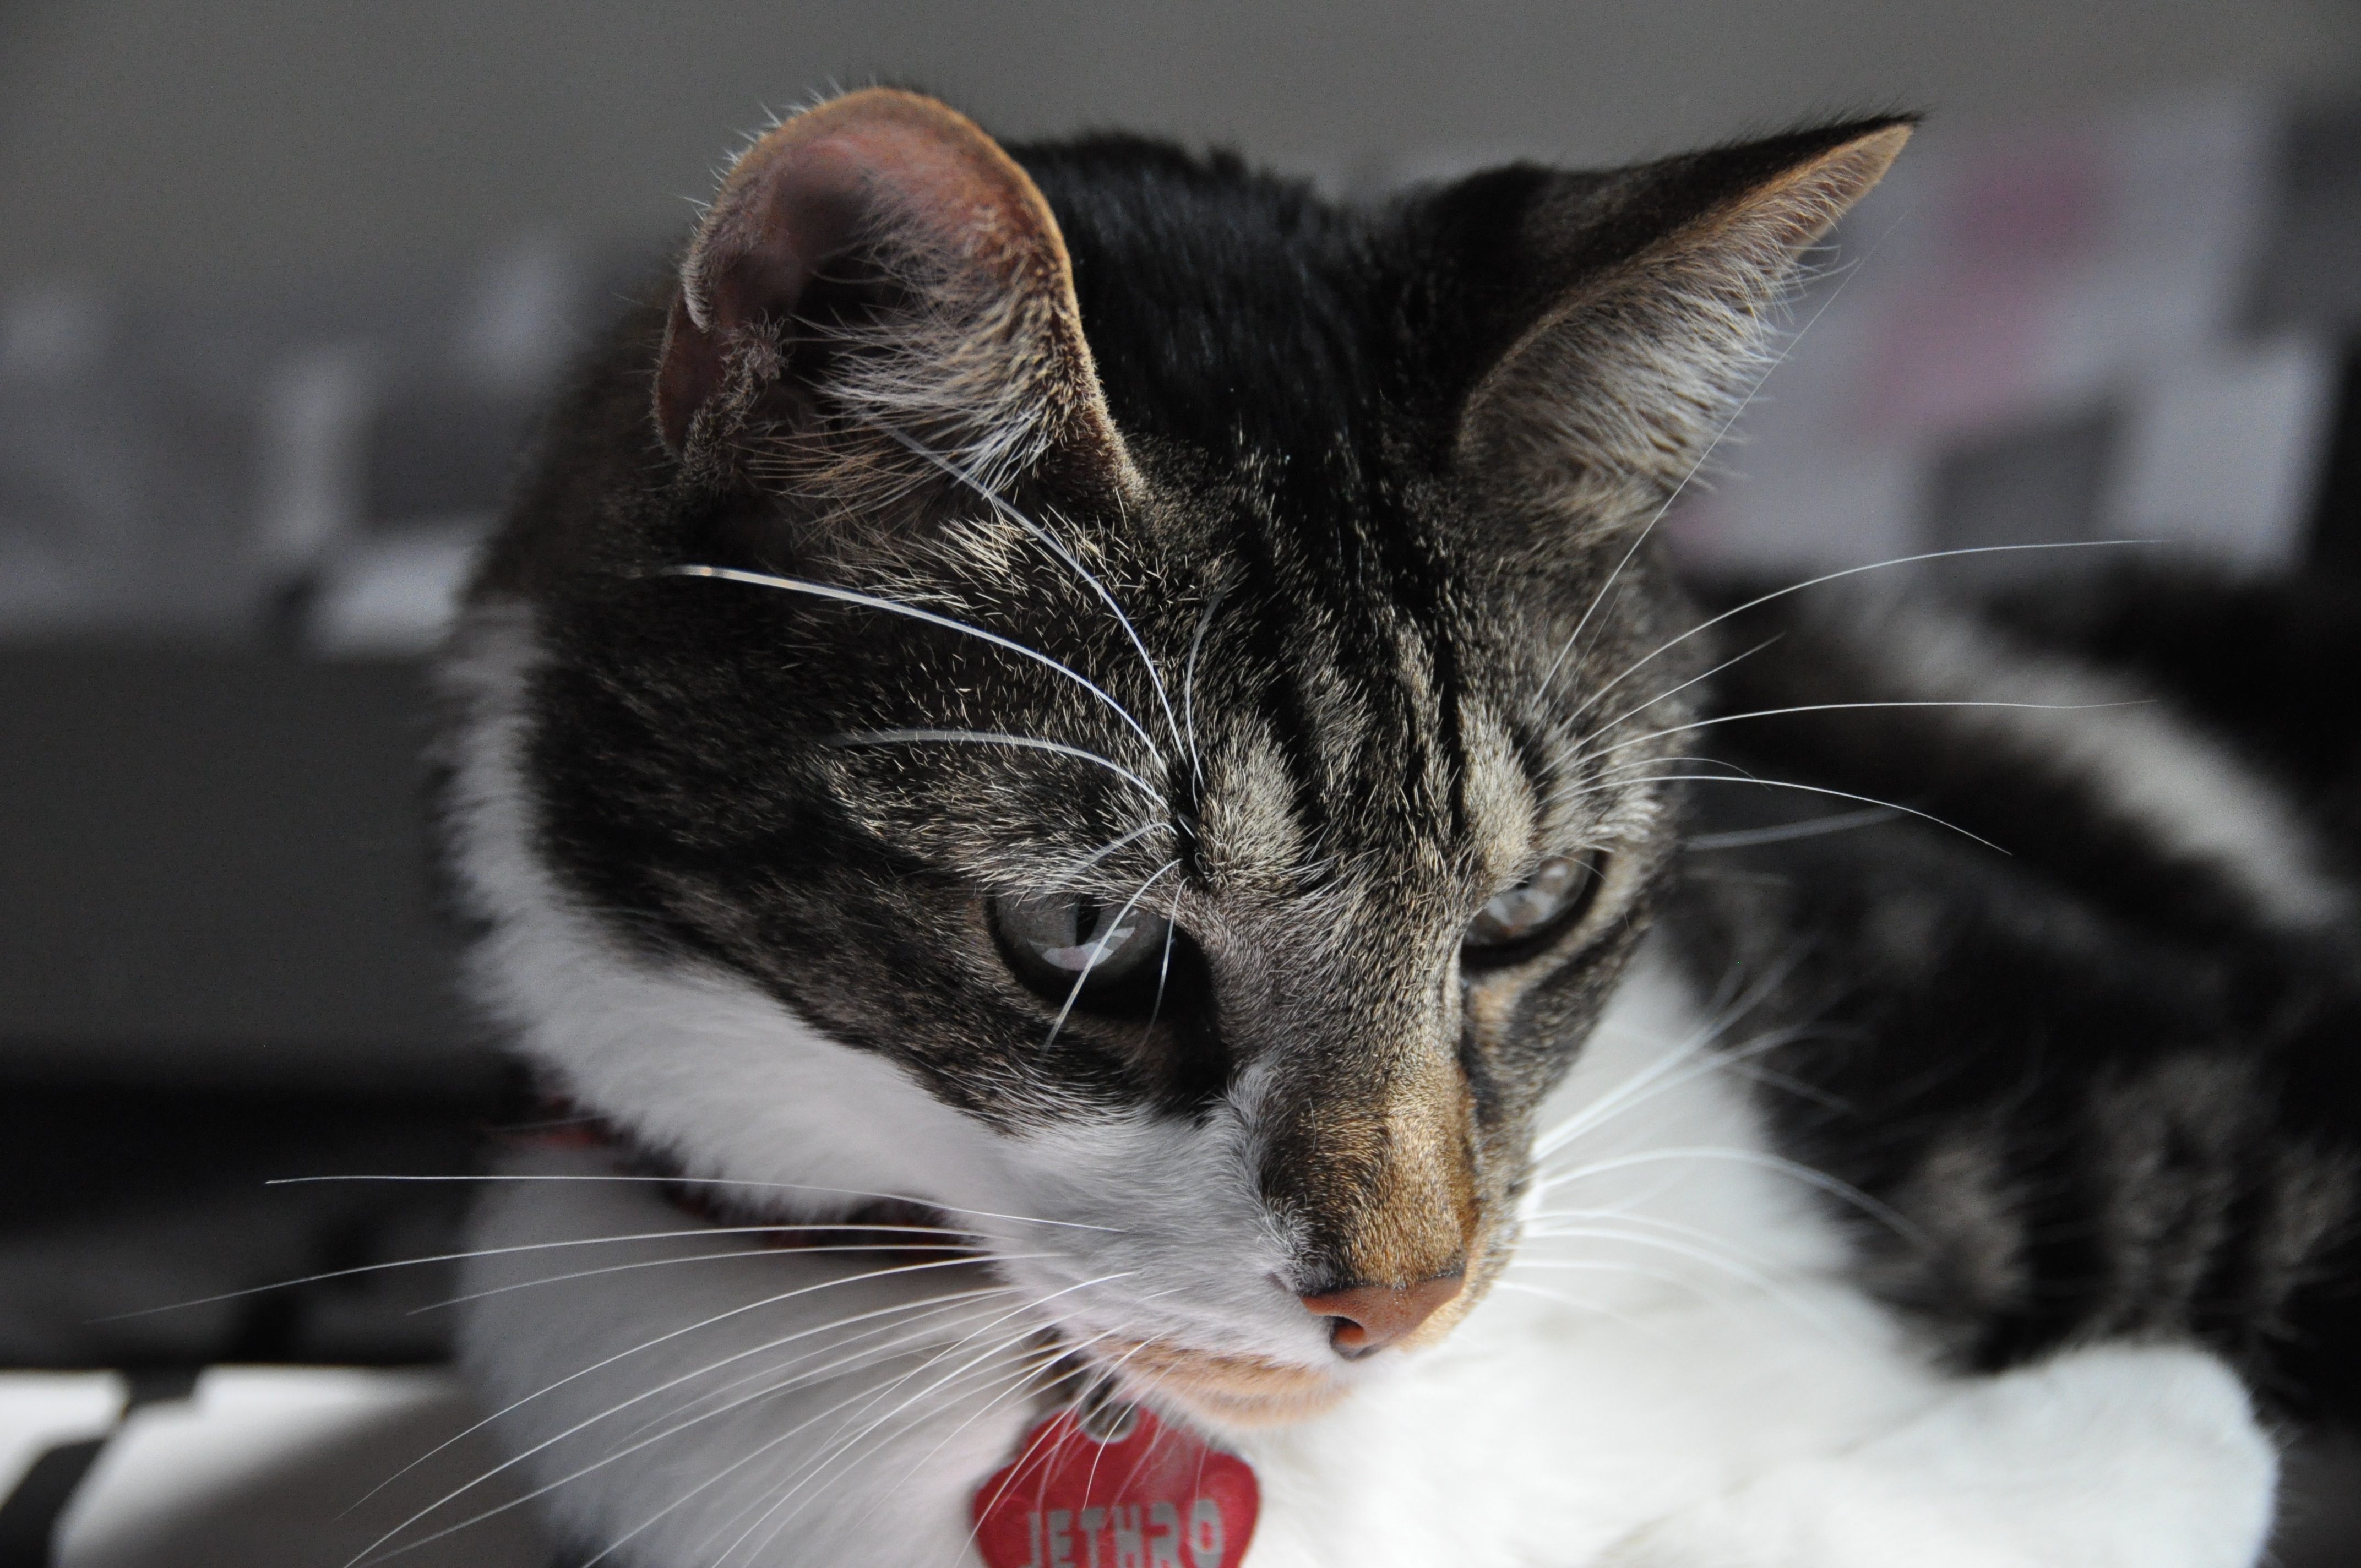
animal, pet, kitten, cat, mammal, black, monochrome, close up, nose, whiskers, vertebrate, european shorthair, small to medium sized cats, cat like mammal, domestic short haired cat